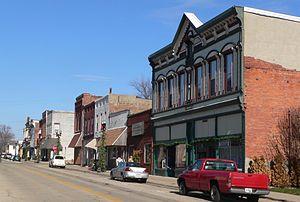
Delavan est une petite ville du comté de Tazewell, dans l'Illinois, aux États-Unis. Fondée en 1837, elle est incorporée le 17 juillet 1888. Lors du recensement de 2010, la ville comptait une population de 1 825 habitants.